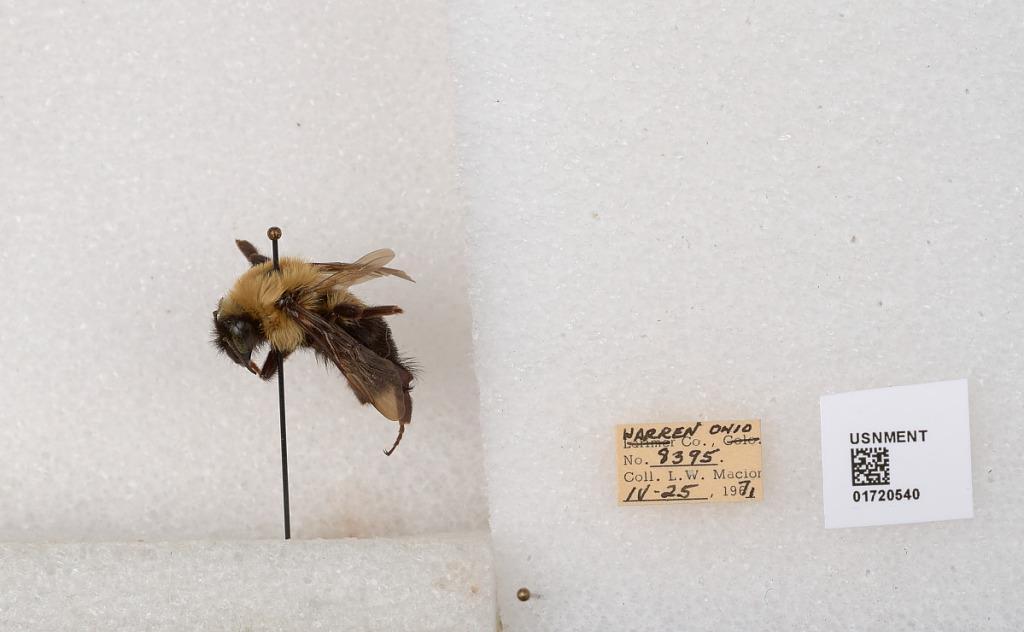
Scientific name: Bombus bimaculatus Cresson
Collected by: L. Macior
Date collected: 1971-4-25
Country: United States
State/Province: Ohio
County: Warren
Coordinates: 39.4276, -84.1668